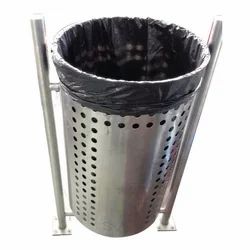
Label: Pole_Hanging_Steel_Dustbin